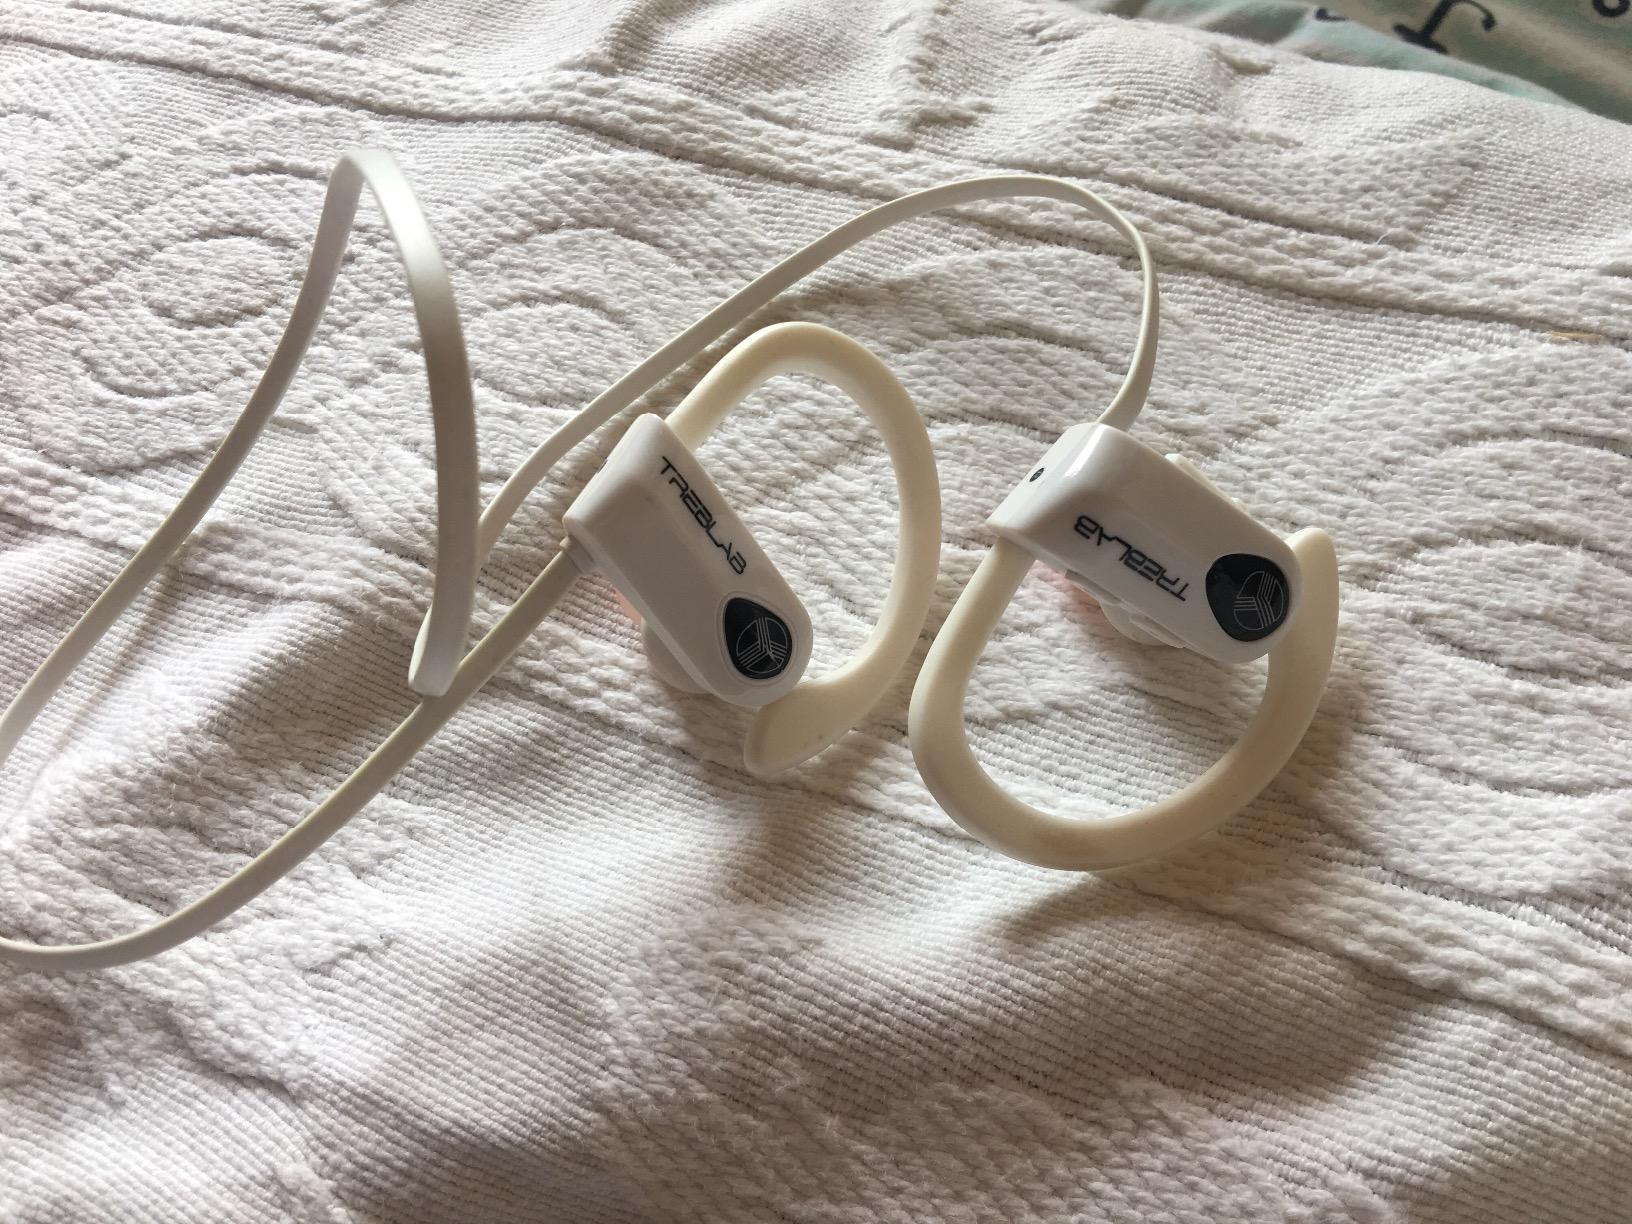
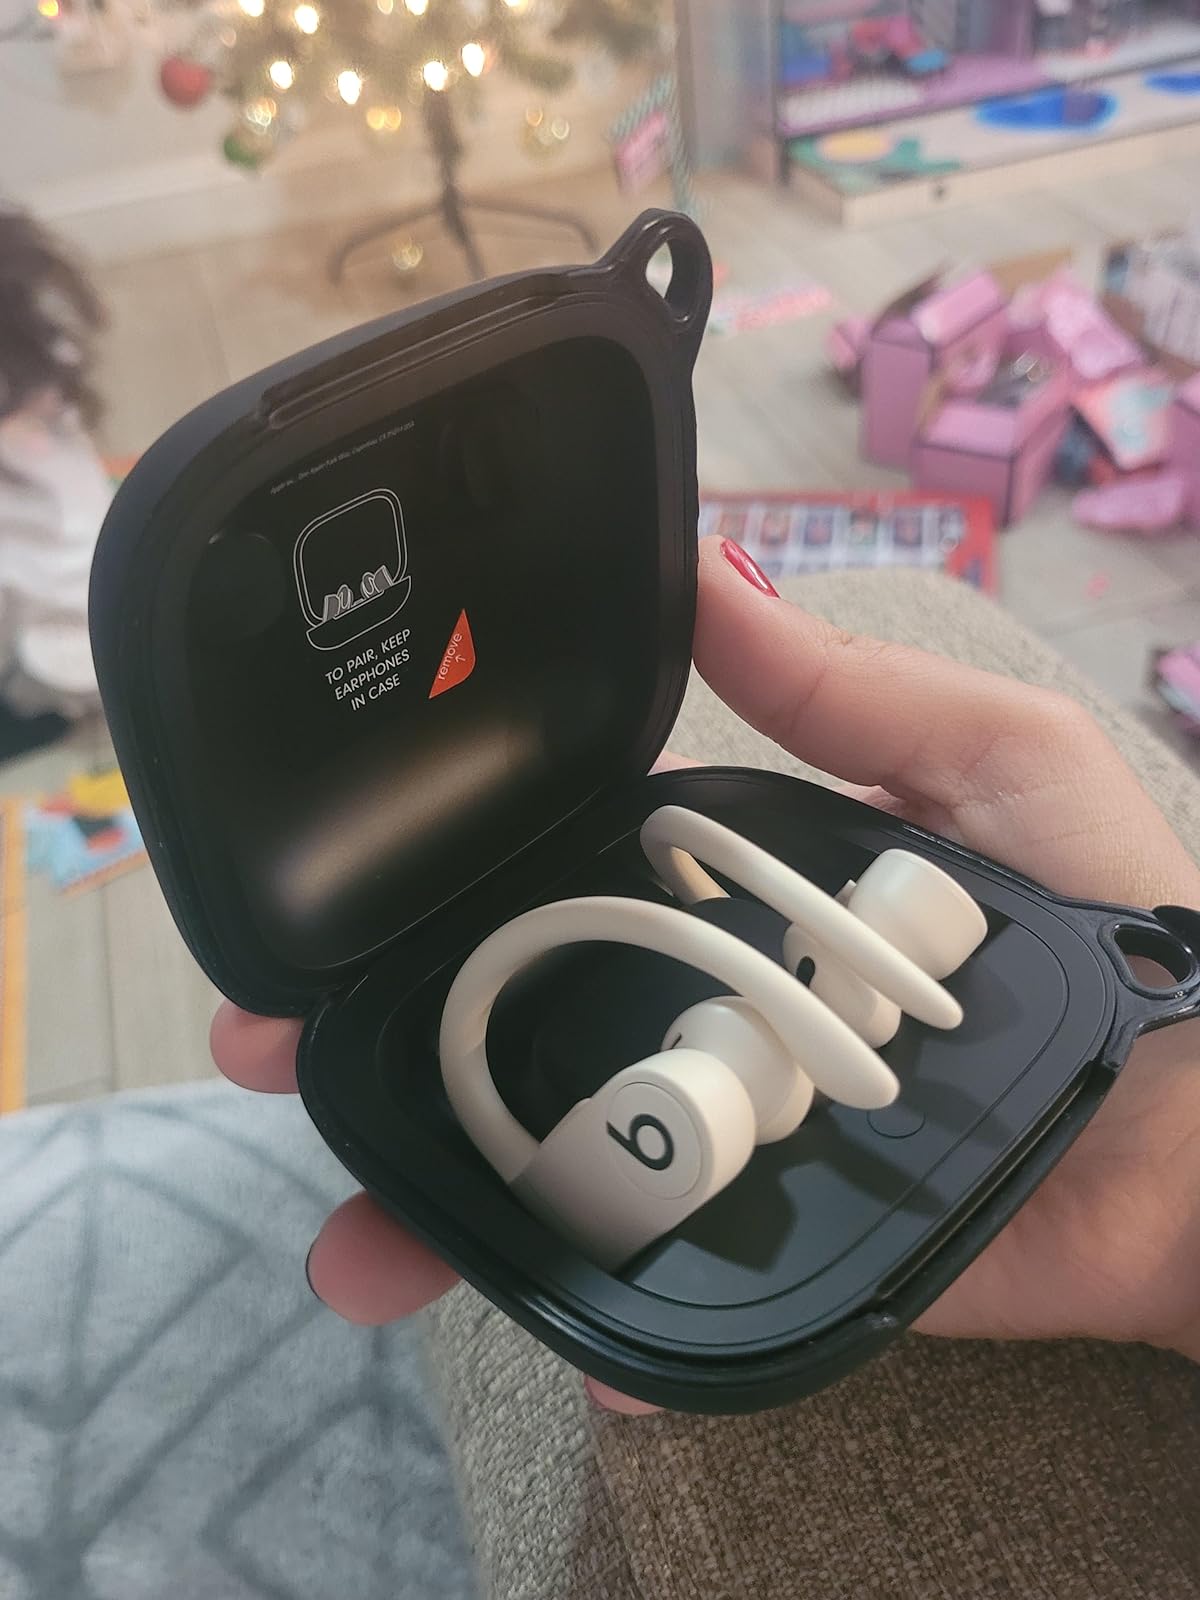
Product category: earbuds
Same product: no